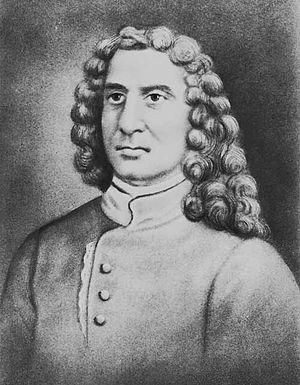
Charles Jacques Huault de Montmagny, né à Montmagny vers 1583 et décédé à Cayonne à Saint-Christophe le 4 juillet 1657, est chevalier de l'ordre de Saint-Jean de Jérusalem. Il est gouverneur général de Nouvelle-France du 11 juin 1636 au 19 août 1648 et pour les Hospitaliers bailli gouverneur général de Saint-Christophe de 1652 à sa mort.
Le gouverneur général ou la gouverneure générale du Canada est le représentant de la reine du Canada. Il occupe également la position de commandant en chef des Forces armées canadiennes.